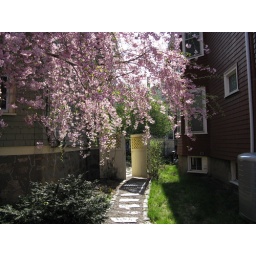
Lovely cherry tree on my street in Brookline, MA